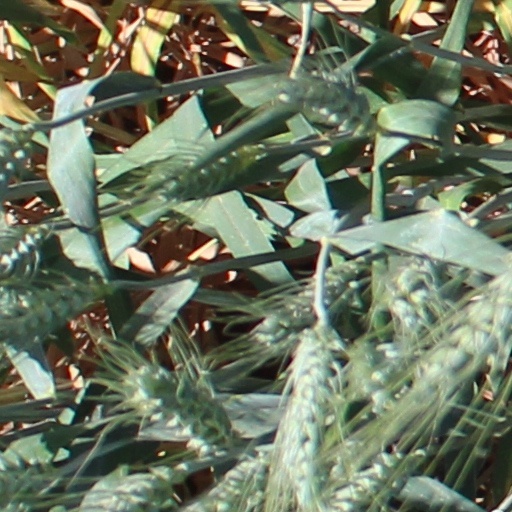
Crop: wheat